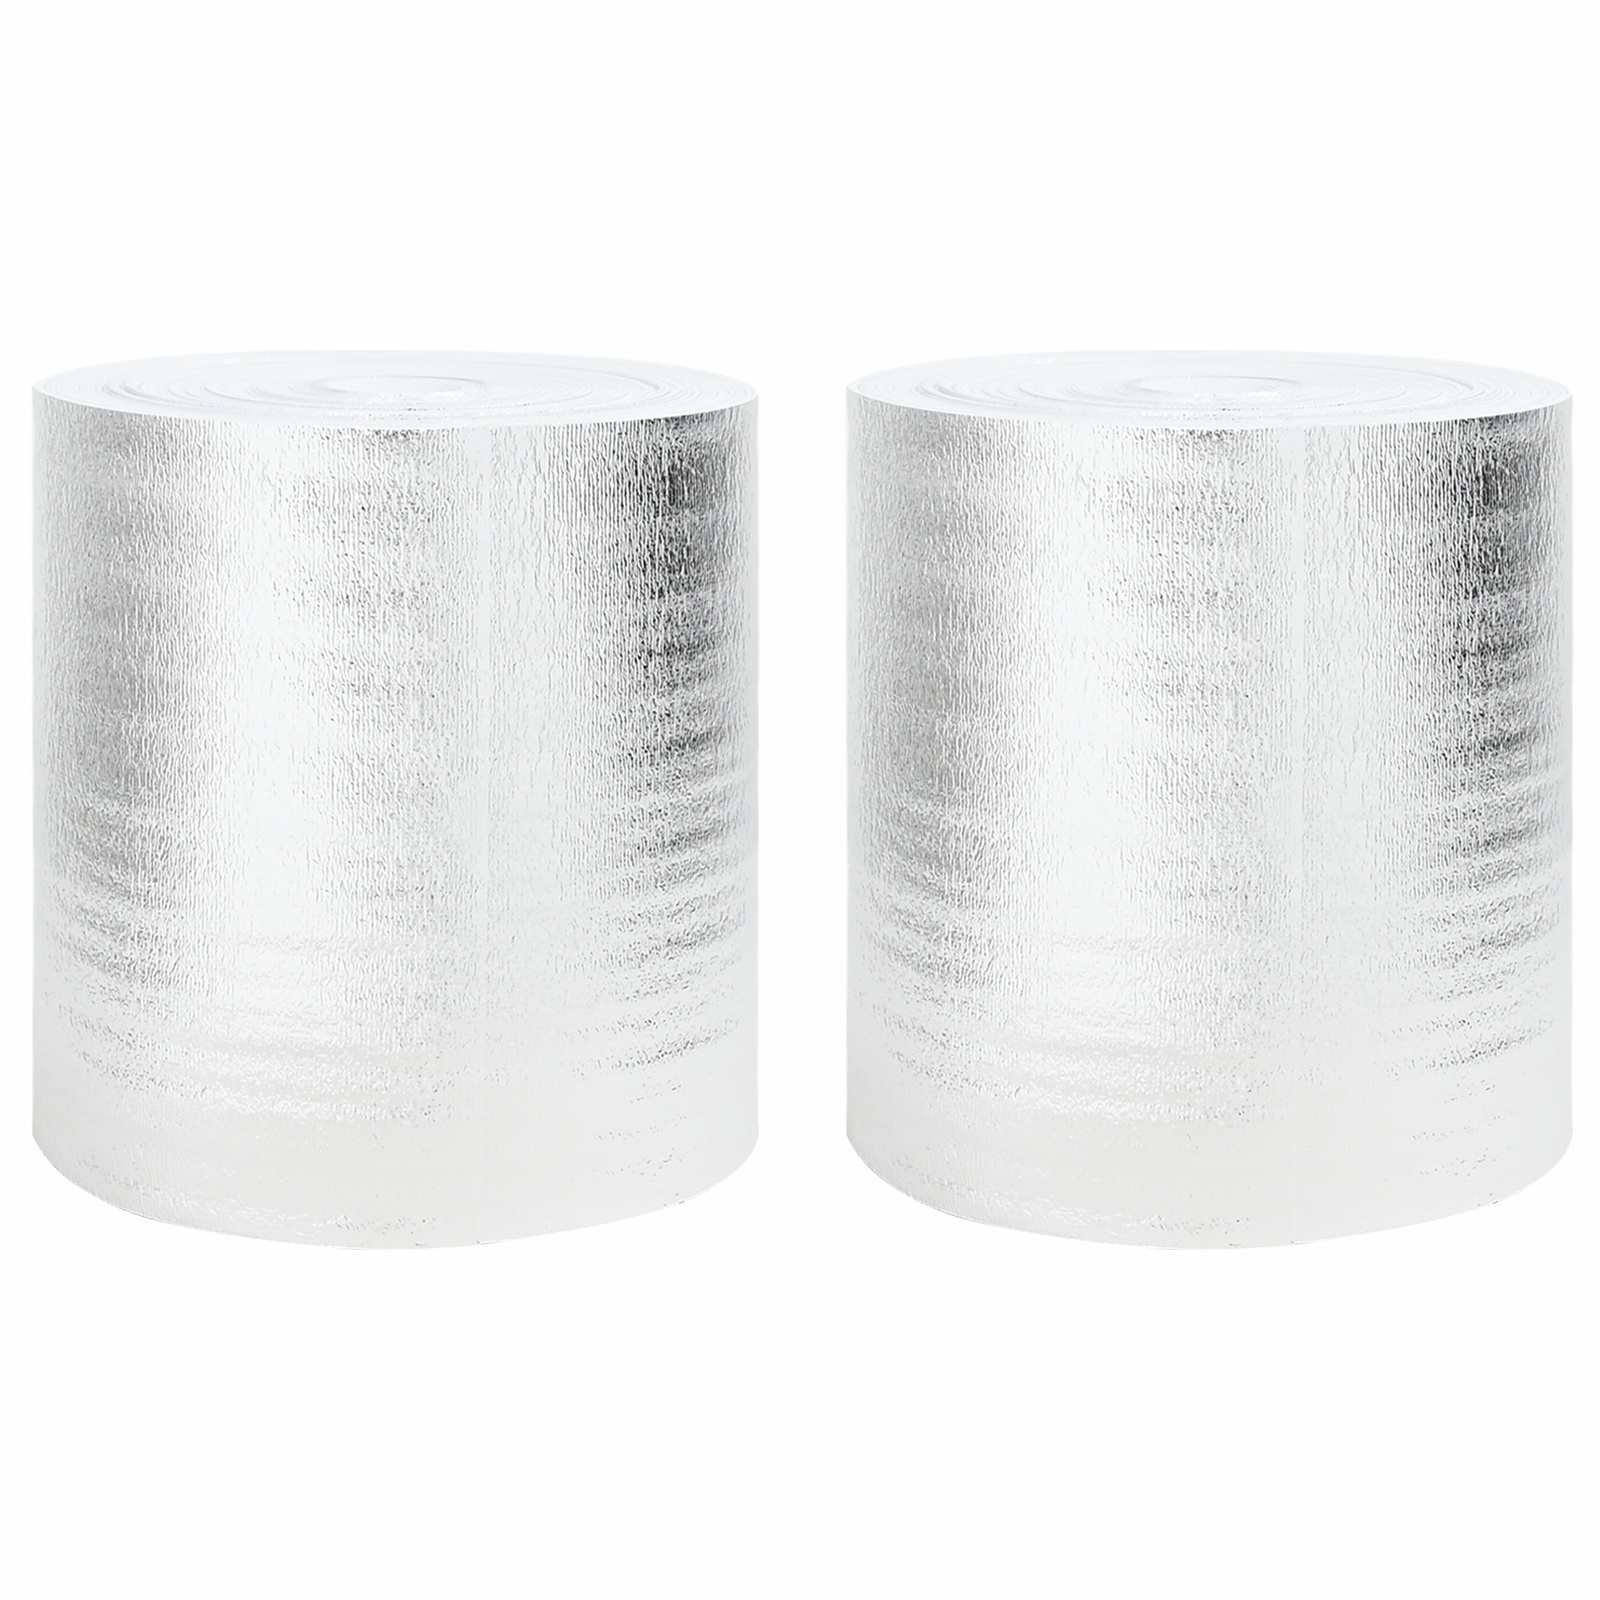
Reflectoare de căldură pentru calorifer, 2 buc., 0.5x25 m
Această rolă de izolație reflectorizantă are lățimea de 50 cm și lungimea de 5000 cm, fiind esențială pentru îmbunătățirea eficienței energetice, indiferent unde o folosești. Finish-ul său arată grozav și se integrează perfect în orice cameră, mai ales atunci când e pusă în spatele radiatoarelor. Durabilitate: Fabricată din polietilenă de calitate, această rolă e construită să reziste și să ofere performanță constantă. Păstrează căldura eficient, pentru ca spațiile tale să rămână confortabile fără să împingă costurile de energie. Suprafață Reflectorizantă: Finish-ul strălucitor trimite căldura înapoi în cameră și îmbunătățește retenția căldurii radiatorului, ajutând să reduci facturile de încălzire și să menții confortul. Utilizare Interioară/Exterioară: Bună pentru spații interioare și exterioare, această rolă e perfectă pentru camere utilitare sau garaje, fiind versatilă pentru diverse proiecte. Poate fi folosită și în alte aplicații în afară de sistemele de încălzire. Simplicitate în Utilizare: Cu un design simplu, folosirea acestei role e la mintea cocoșului. Se potrivește bine cu decorul tău, menținând un aspect îngrijit. Disponibilitate Dimensiuni: Ai opțiunea de a alege din diverse dimensiuni potrivite nevoilor tale. Această rolă are dimensiunile 0.5 x 50 m, perfectă pentru radiatoare standard și pentru a obține maximă eficiență termică. Culoare: Argintie Formă: Altele Material: Polietilenă sintetică Finisaj: Extralucios Interior/Exterior: Interior/Exterior Camera: Cameră utilitară Baterii incluse: Nu Dimensiuni: 50 x 5000 cm (L x L x Î) Scară: Nu Marcă: Conținut livrare: Rolă reflectorizantă Asamblare necesară: Nu
Brand: vidaXL
Category: Home & Garden > Household Appliance Accessories > Heating Radiator Accessories > Heating Radiator Reflectors > Heating Radiator Rolls